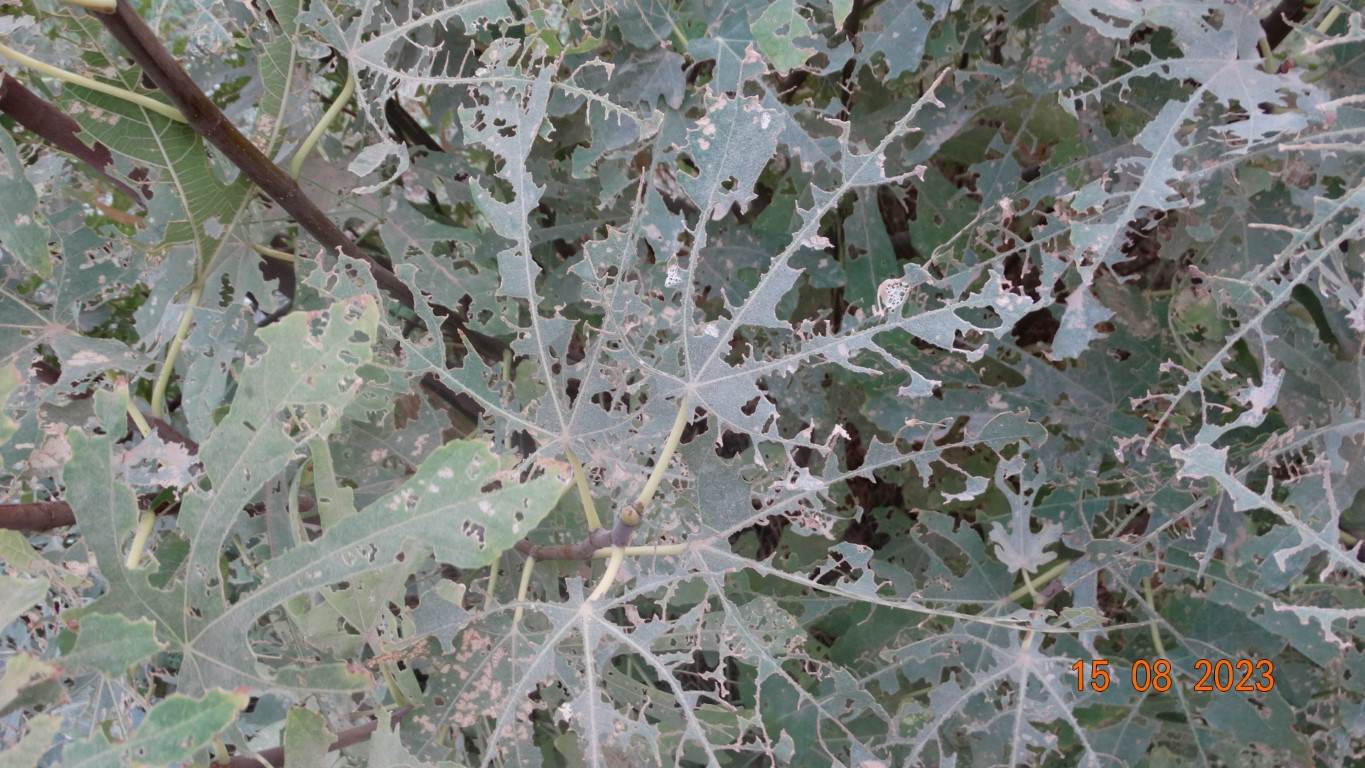
Label: infected